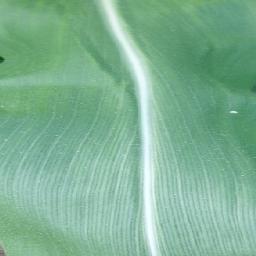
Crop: corn
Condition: (maize)_healthy